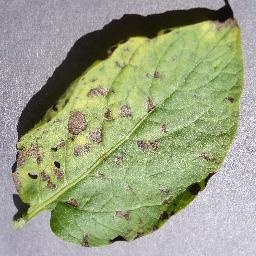
Etiqueta: Tizon_Temprano